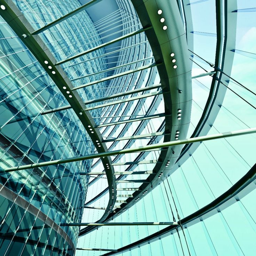
chinese municipality will be the 2nd - tallest building in the world when completed